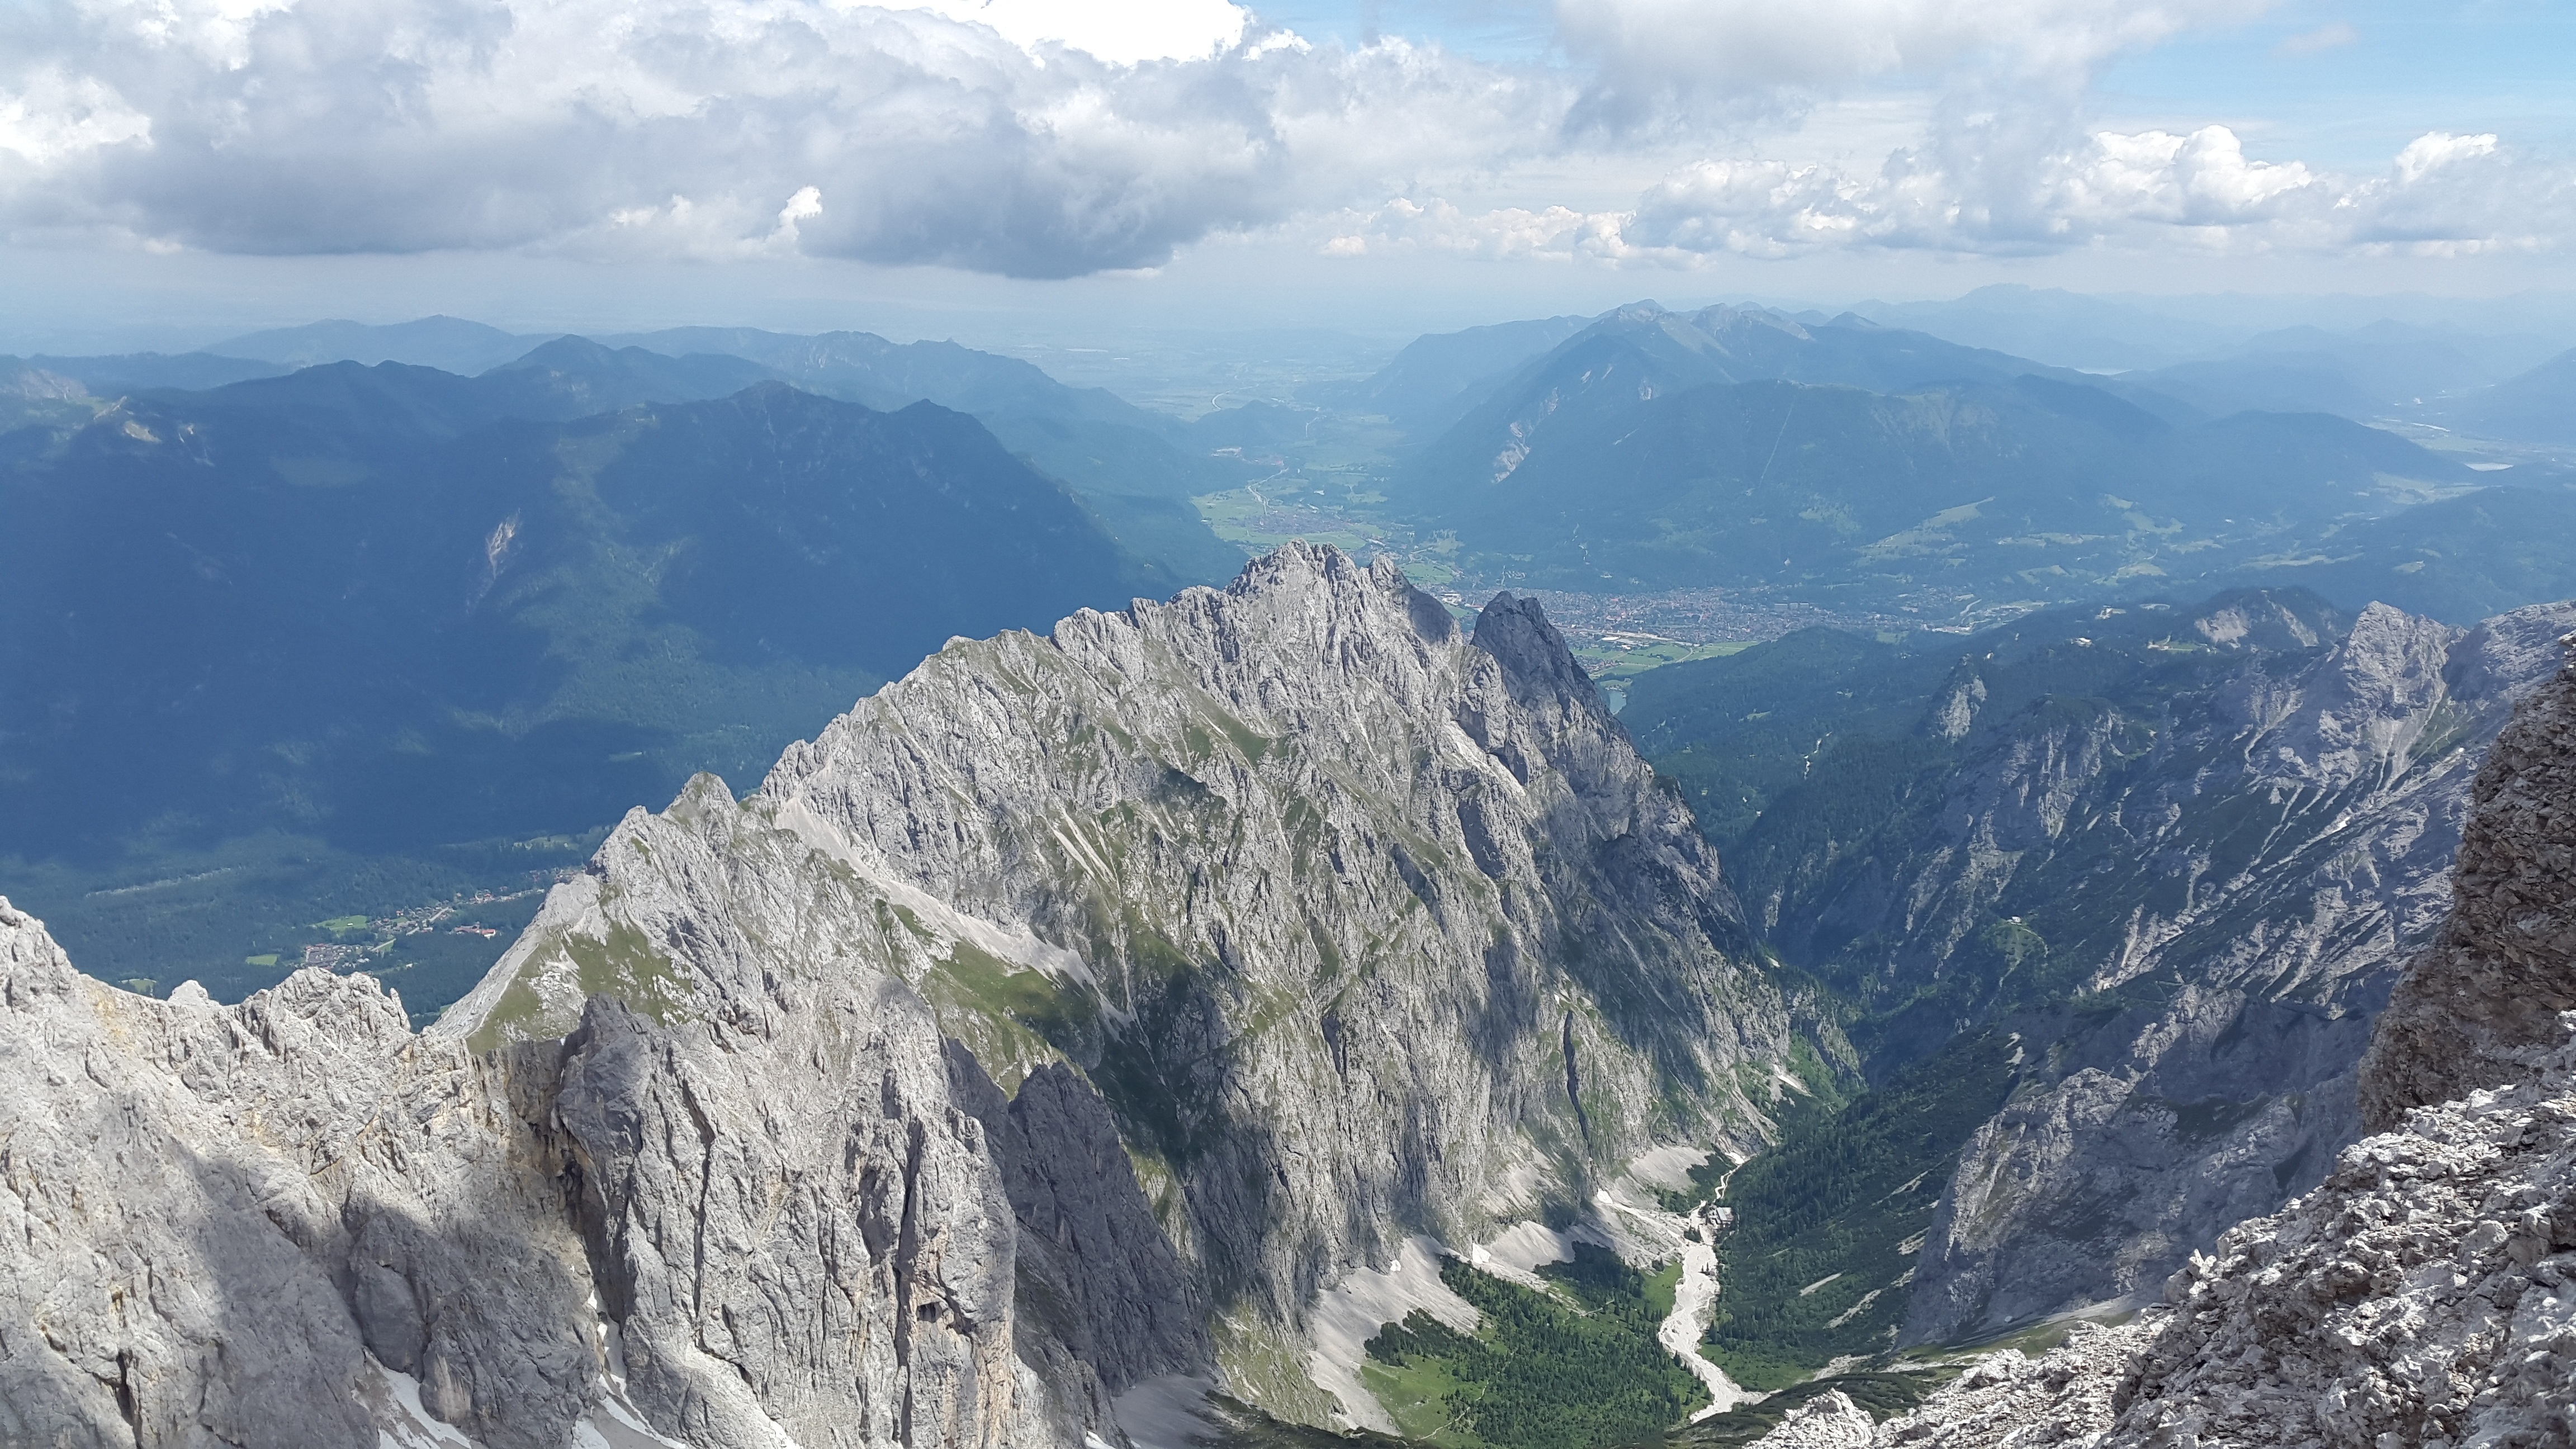
landscape, rock, wilderness, walking, mountain, hiking, adventure, view, valley, mountain range, alpine, rocky, steep, ridge, summit, height, massif, mountains, alps, backpacking, plateau, germany, fell, cirque, landform, mountain pass, ostallg u, zugspitze massif, geographical feature, mountainous landforms, weather stone, rock ridge, wetterstein massif, hell valley, allgau